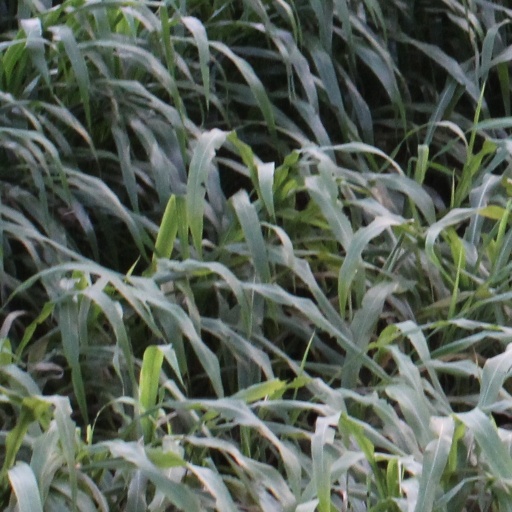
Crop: sorghum